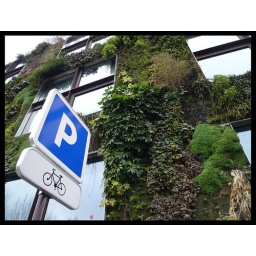
(*) green wall by Patrick Blanc. Project by Jean Nouvel. Paris, France